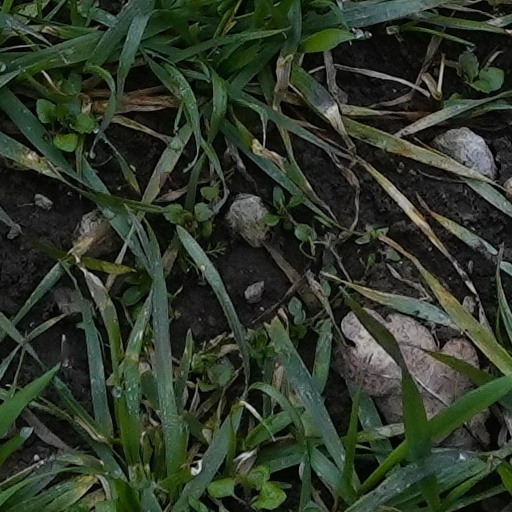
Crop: wheat